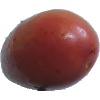
Label: Potato Red Washed 1